Describe the emotion expressed in this image:  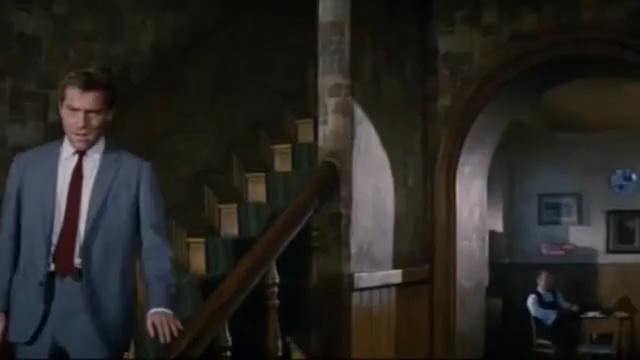
This person displays Pain, valence and arousal with low intensity.